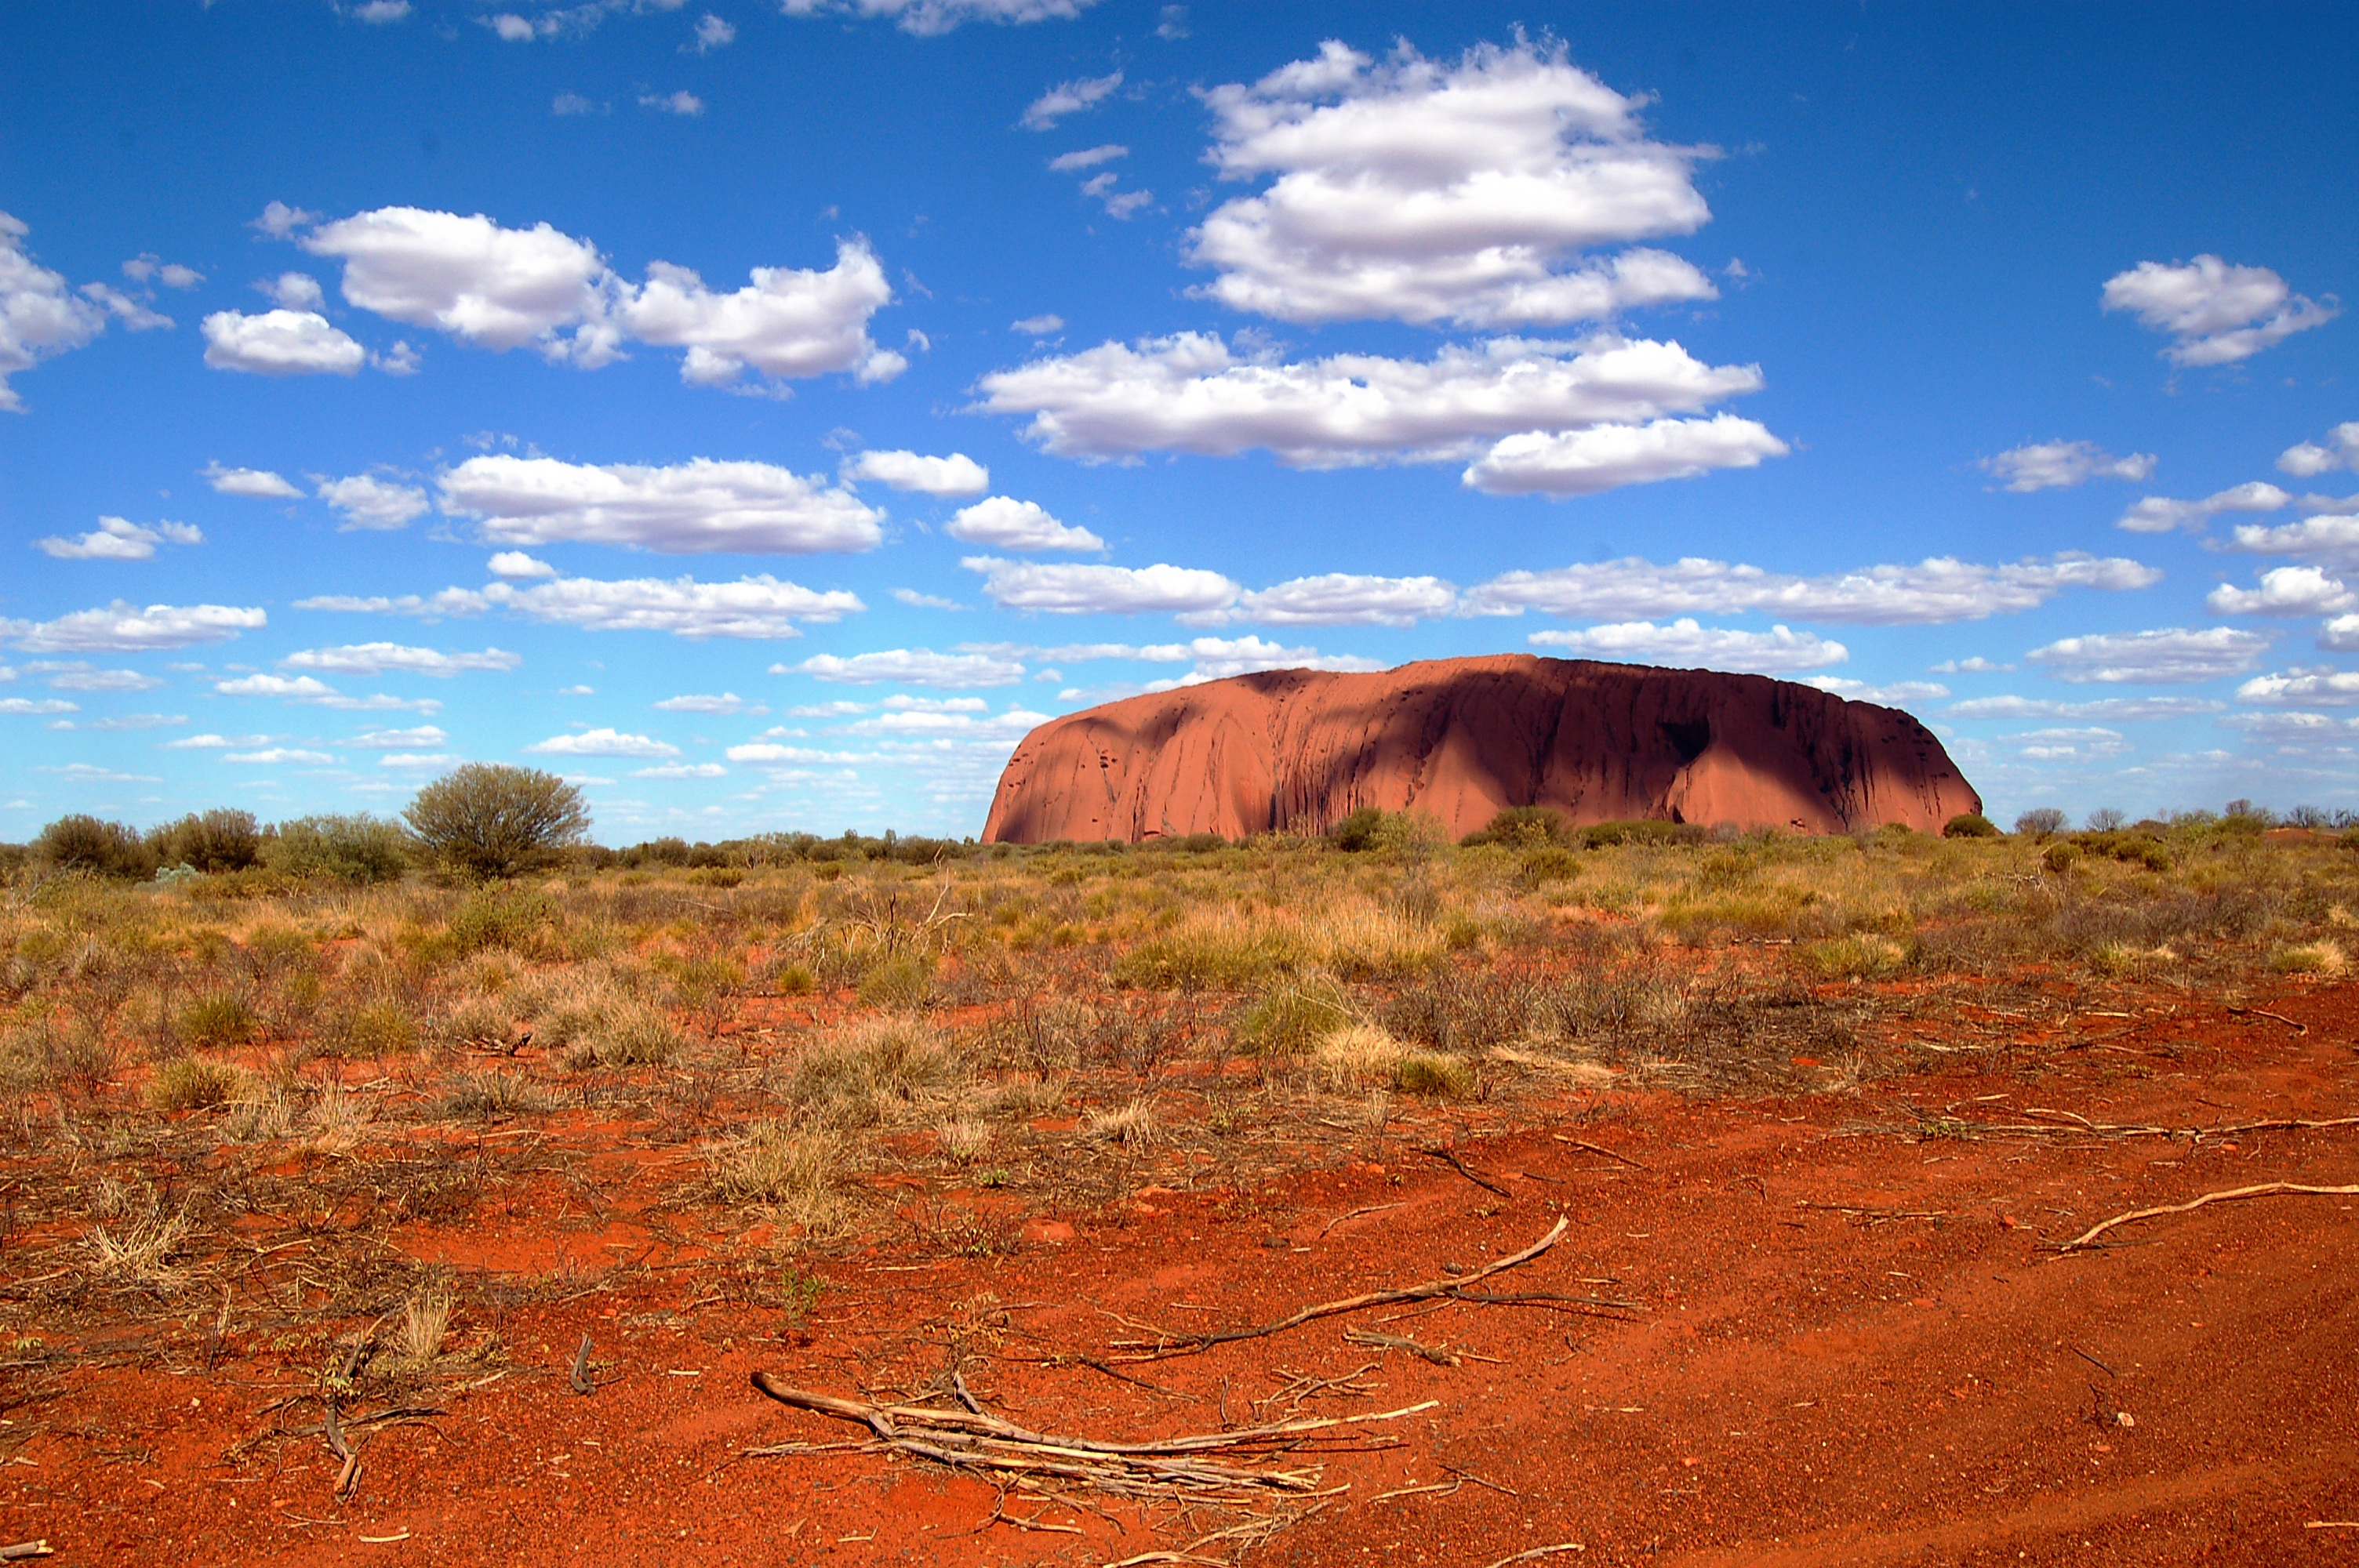
landscape, wilderness, prairie, hill, panorama, formation, cliff, soil, terrain, national park, savanna, plain, places of interest, australia, geology, grassland, badlands, uluru, plateau, ecosystem, outback, tundra, butte, steppe, ayers rock, natural environment, geographical feature, ecoregion